The School Teacher in the House

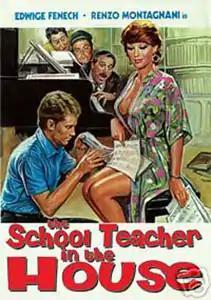

L'insegnante viene a casa (internationally released as The School Teacher in the House) is a 1978 commedia sexy all'italiana directed by Michele Massimo Tarantini. The film is the third chapter in the "Schoolteacher" film series and the last one starring Edwige Fenech in the title role.